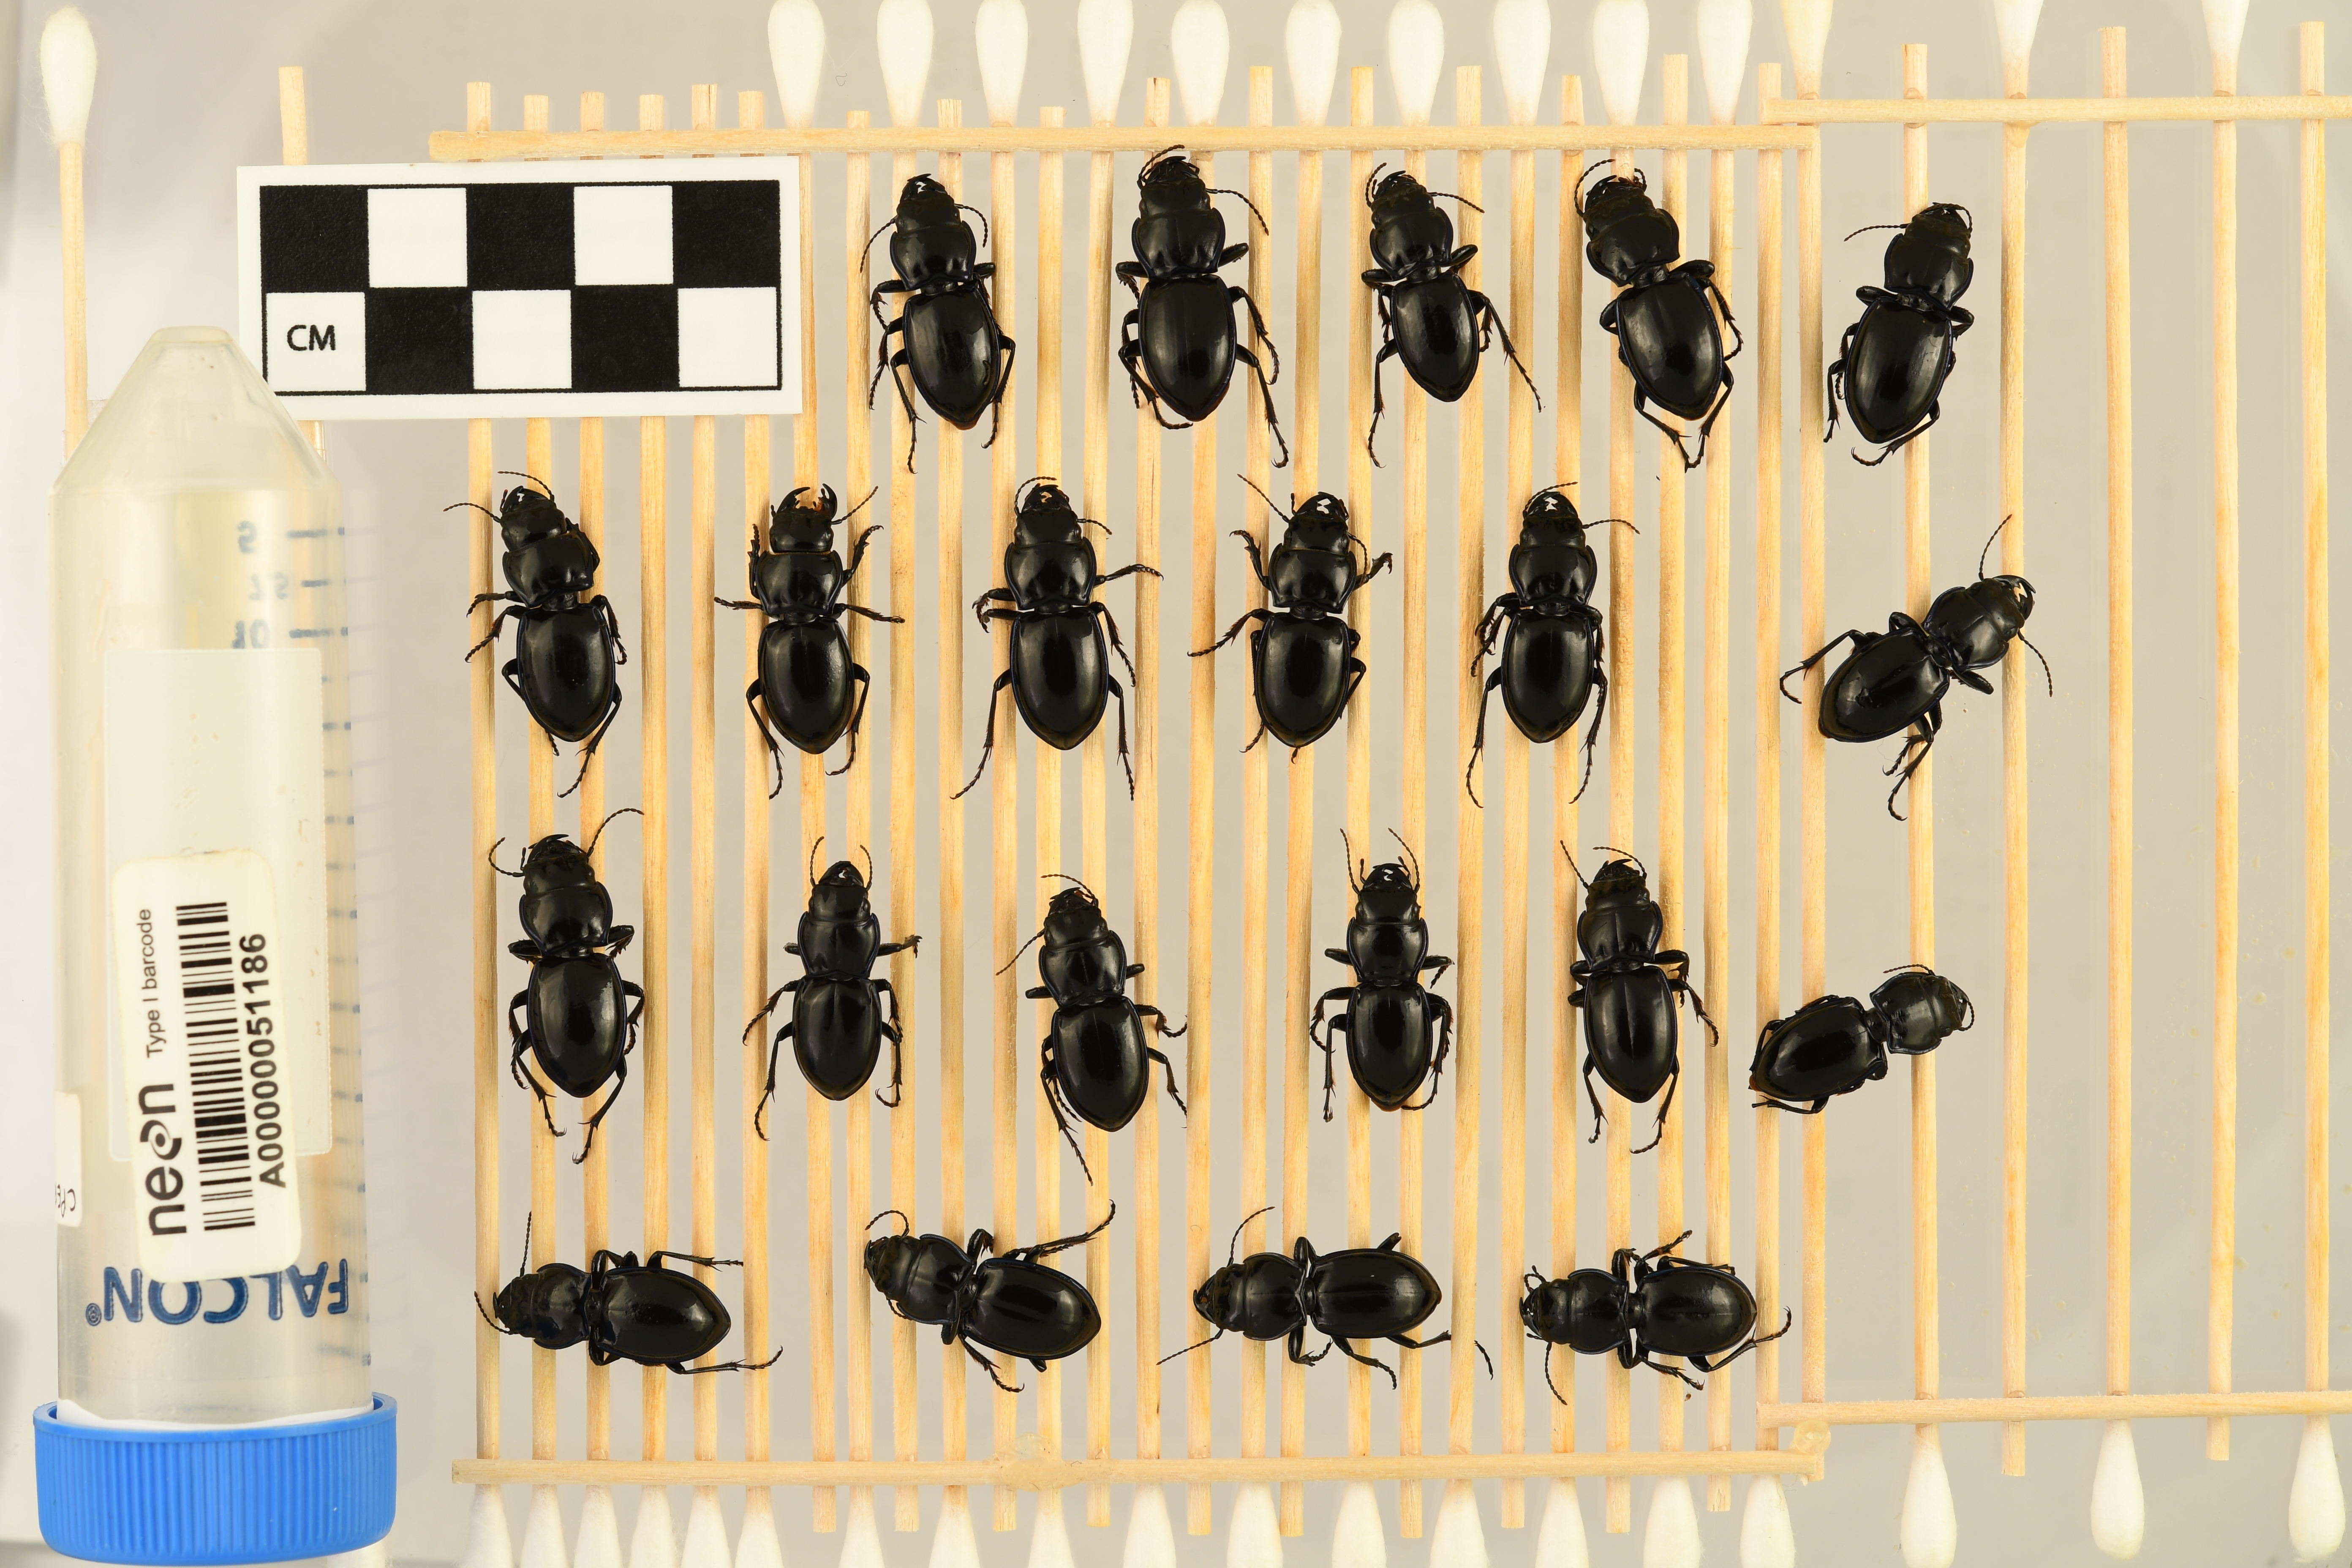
Pasimachus elongatus — Central Plains Experimental Range NEON, plot CPER_006. Beetle 1, ElytraLength: 1.34 cm (lying flat: Yes)

Pasimachus elongatus — Central Plains Experimental Range NEON, plot CPER_006. Beetle 1, ElytraWidth: 0.7745 cm (lying flat: Yes)

Pasimachus elongatus — Central Plains Experimental Range NEON, plot CPER_006. Beetle 2, ElytraLength: 1.435 cm (lying flat: Yes)

Pasimachus elongatus — Central Plains Experimental Range NEON, plot CPER_006. Beetle 2, ElytraWidth: 0.8378 cm (lying flat: Yes)

Pasimachus elongatus — Central Plains Experimental Range NEON, plot CPER_006. Beetle 3, ElytraLength: 1.247 cm (lying flat: Yes)

Pasimachus elongatus — Central Plains Experimental Range NEON, plot CPER_006. Beetle 3, ElytraWidth: 0.7306 cm (lying flat: Yes)

Pasimachus elongatus — Central Plains Experimental Range NEON, plot CPER_006. Beetle 4, ElytraLength: 1.421 cm (lying flat: Yes)

Pasimachus elongatus — Central Plains Experimental Range NEON, plot CPER_006. Beetle 4, ElytraWidth: 0.8251 cm (lying flat: Yes)

Pasimachus elongatus — Central Plains Experimental Range NEON, plot CPER_006. Beetle 5, ElytraLength: 1.433 cm (lying flat: Yes)

Pasimachus elongatus — Central Plains Experimental Range NEON, plot CPER_006. Beetle 5, ElytraWidth: 0.8446 cm (lying flat: Yes)

Pasimachus elongatus — Central Plains Experimental Range NEON, plot CPER_006. Beetle 6, ElytraLength: 1.349 cm (lying flat: Yes)

Pasimachus elongatus — Central Plains Experimental Range NEON, plot CPER_006. Beetle 6, ElytraWidth: 0.8164 cm (lying flat: Yes)

Pasimachus elongatus — Central Plains Experimental Range NEON, plot CPER_006. Beetle 7, ElytraLength: 1.341 cm (lying flat: Yes)

Pasimachus elongatus — Central Plains Experimental Range NEON, plot CPER_006. Beetle 7, ElytraWidth: 0.8306 cm (lying flat: Yes)

Pasimachus elongatus — Central Plains Experimental Range NEON, plot CPER_006. Beetle 8, ElytraLength: 1.422 cm (lying flat: Yes)

Pasimachus elongatus — Central Plains Experimental Range NEON, plot CPER_006. Beetle 8, ElytraWidth: 0.8766 cm (lying flat: Yes)

Pasimachus elongatus — Central Plains Experimental Range NEON, plot CPER_006. Beetle 9, ElytraLength: 1.311 cm (lying flat: Yes)

Pasimachus elongatus — Central Plains Experimental Range NEON, plot CPER_006. Beetle 9, ElytraWidth: 0.8136 cm (lying flat: Yes)

Pasimachus elongatus — Central Plains Experimental Range NEON, plot CPER_006. Beetle 10, ElytraLength: 1.311 cm (lying flat: Yes)

Pasimachus elongatus — Central Plains Experimental Range NEON, plot CPER_006. Beetle 10, ElytraWidth: 0.7621 cm (lying flat: Yes)

Pasimachus elongatus — Central Plains Experimental Range NEON, plot CPER_006. Beetle 11, ElytraLength: 1.348 cm (lying flat: Yes)

Pasimachus elongatus — Central Plains Experimental Range NEON, plot CPER_006. Beetle 11, ElytraWidth: 0.7549 cm (lying flat: Yes)

Pasimachus elongatus — Central Plains Experimental Range NEON, plot CPER_006. Beetle 12, ElytraLength: 1.432 cm (lying flat: Yes)

Pasimachus elongatus — Central Plains Experimental Range NEON, plot CPER_006. Beetle 12, ElytraWidth: 0.8236 cm (lying flat: Yes)

Pasimachus elongatus — Central Plains Experimental Range NEON, plot CPER_006. Beetle 13, ElytraLength: 1.228 cm (lying flat: Yes)

Pasimachus elongatus — Central Plains Experimental Range NEON, plot CPER_006. Beetle 13, ElytraWidth: 0.7725 cm (lying flat: Yes)

Pasimachus elongatus — Central Plains Experimental Range NEON, plot CPER_006. Beetle 14, ElytraLength: 1.323 cm (lying flat: Yes)

Pasimachus elongatus — Central Plains Experimental Range NEON, plot CPER_006. Beetle 14, ElytraWidth: 0.8242 cm (lying flat: Yes)

Pasimachus elongatus — Central Plains Experimental Range NEON, plot CPER_006. Beetle 15, ElytraLength: 1.216 cm (lying flat: Yes)

Pasimachus elongatus — Central Plains Experimental Range NEON, plot CPER_006. Beetle 15, ElytraWidth: 0.7468 cm (lying flat: Yes)

Pasimachus elongatus — Central Plains Experimental Range NEON, plot CPER_006. Beetle 16, ElytraLength: 1.339 cm (lying flat: Yes)

Pasimachus elongatus — Central Plains Experimental Range NEON, plot CPER_006. Beetle 16, ElytraWidth: 0.8038 cm (lying flat: Yes)

Pasimachus elongatus — Central Plains Experimental Range NEON, plot CPER_006. Beetle 17, ElytraLength: 1.262 cm (lying flat: Yes)

Pasimachus elongatus — Central Plains Experimental Range NEON, plot CPER_006. Beetle 17, ElytraWidth: 0.7712 cm (lying flat: Yes)

Pasimachus elongatus — Central Plains Experimental Range NEON, plot CPER_006. Beetle 18, ElytraLength: 1.328 cm (lying flat: Yes)

Pasimachus elongatus — Central Plains Experimental Range NEON, plot CPER_006. Beetle 18, ElytraWidth: 0.818 cm (lying flat: Yes)

Pasimachus elongatus — Central Plains Experimental Range NEON, plot CPER_006. Beetle 19, ElytraLength: 1.332 cm (lying flat: Yes)

Pasimachus elongatus — Central Plains Experimental Range NEON, plot CPER_006. Beetle 19, ElytraWidth: 0.8504 cm (lying flat: Yes)

Pasimachus elongatus — Central Plains Experimental Range NEON, plot CPER_006. Beetle 20, ElytraLength: 1.278 cm (lying flat: Yes)

Pasimachus elongatus — Central Plains Experimental Range NEON, plot CPER_006. Beetle 20, ElytraWidth: 0.7721 cm (lying flat: Yes)

Pasimachus elongatus — Central Plains Experimental Range NEON, plot CPER_006. Beetle 21, ElytraLength: 1.164 cm (lying flat: Yes)

Pasimachus elongatus — Central Plains Experimental Range NEON, plot CPER_006. Beetle 21, ElytraWidth: 0.7594 cm (lying flat: Yes)